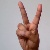
The image shows a hand gesture representing the letter 'V' in Indian Sign Language.